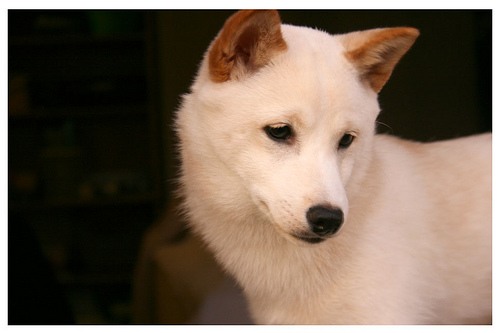
Animal: dog
Breed: shiba_inu